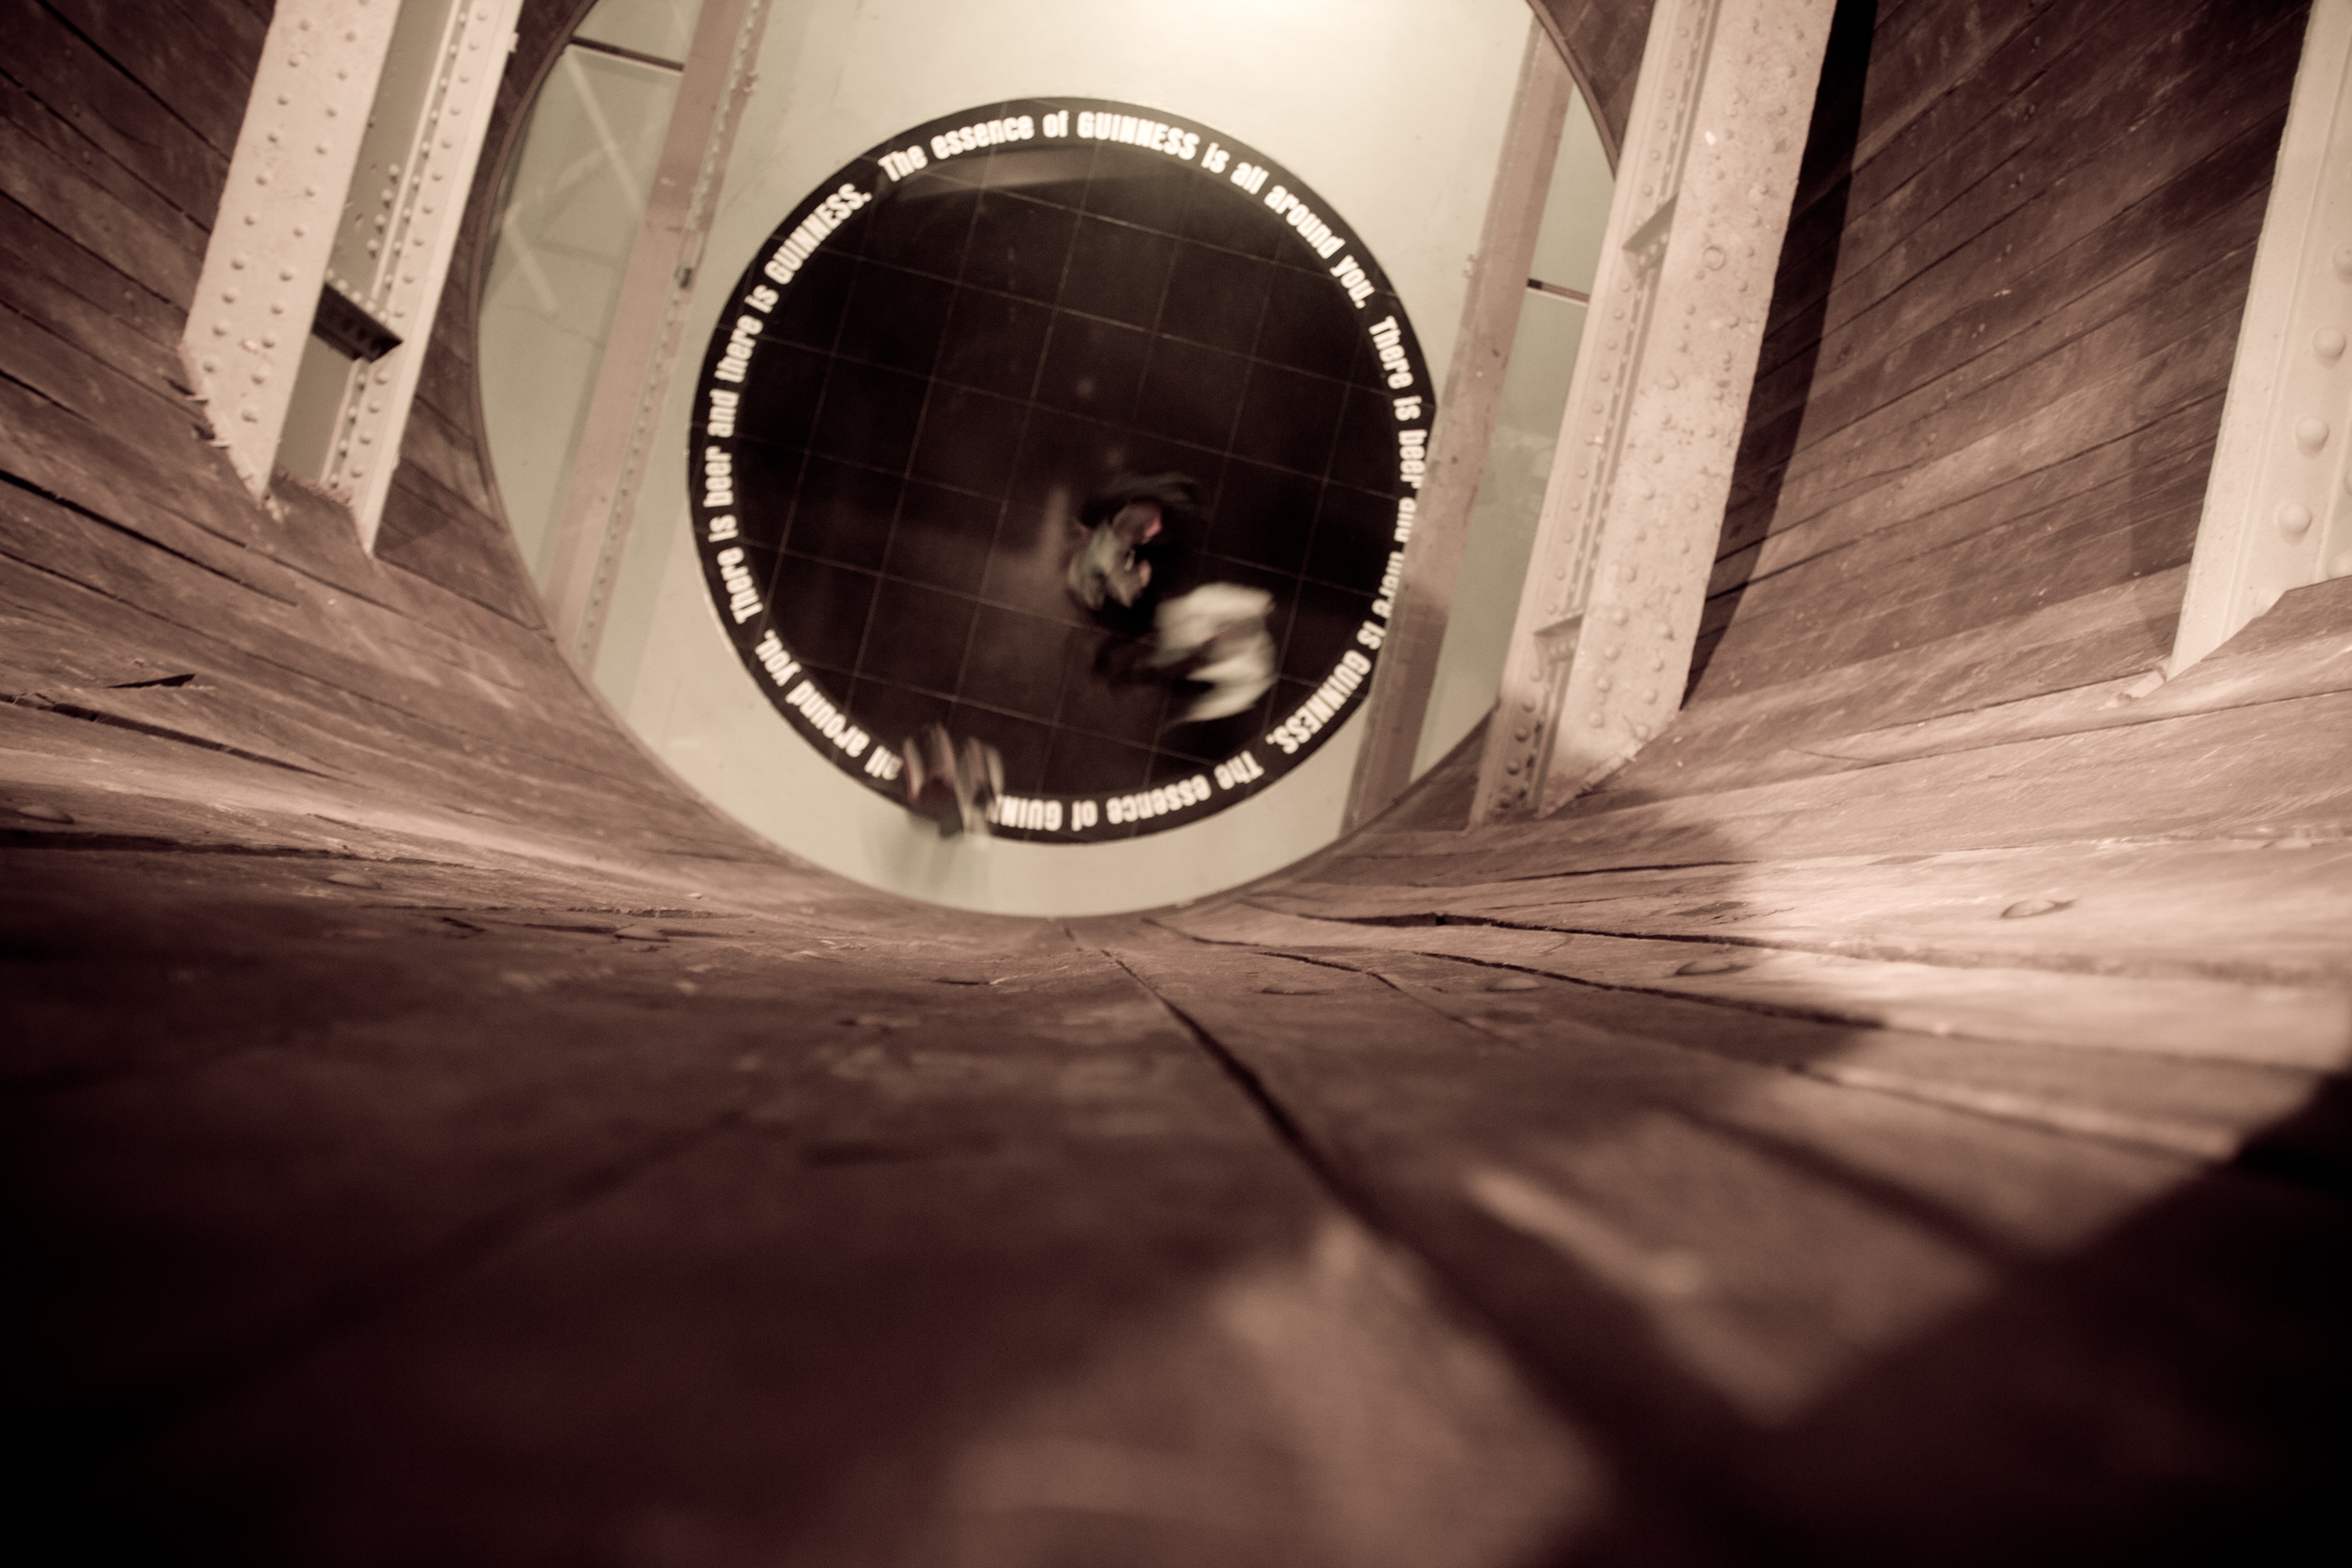
light, white, photography, sunlight, reflection, color, shadow, darkness, black, monochrome, digital camera, photograph, snapshot, image, shape, fisheye lens, single lens reflex camera